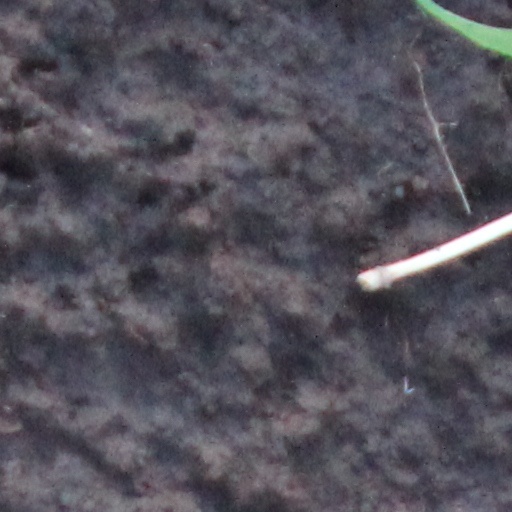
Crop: wheat